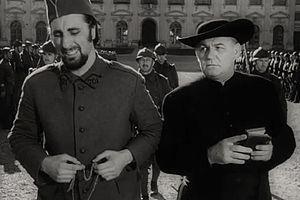
Emile Meyer est un acteur américain né le 18 août 1910 à La Nouvelle-Orléans, en Louisiane, et décédé à Covington, dans le Kentucky, aux États-Unis, de la maladie d'Alzheimer, le 19 mars 1987. Il est inhumé à La Nouvelle-Orléans, au cimetière de Greenwood.